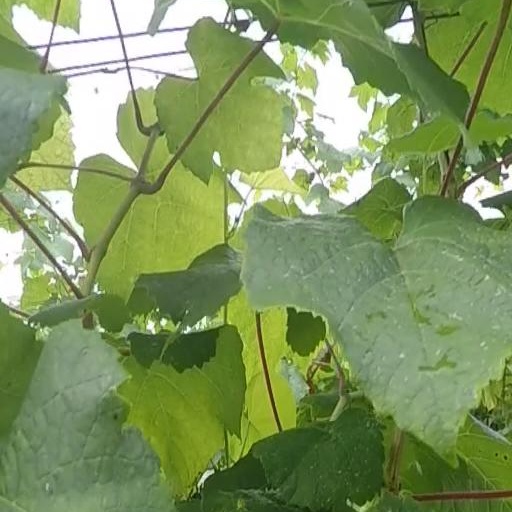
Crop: grape